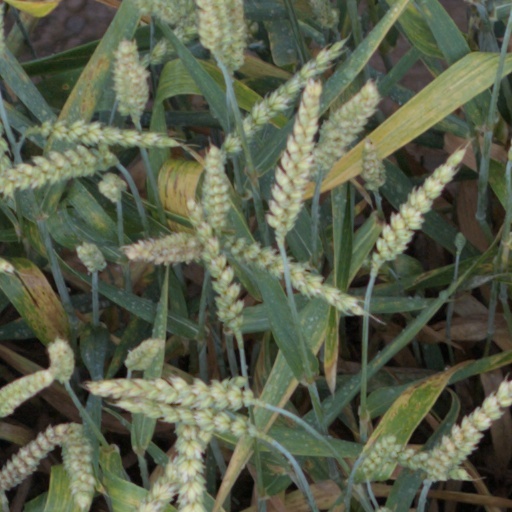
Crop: wheat